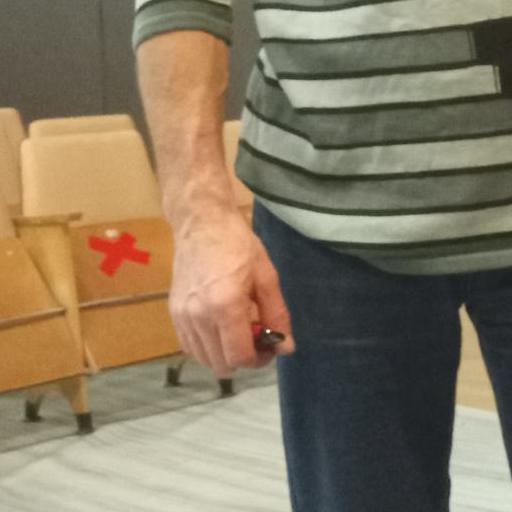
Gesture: no_gesture